History of paleontology in the United States

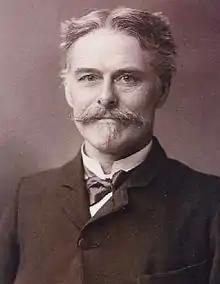
Edward Drinker Cope

Late in 1877, Marsh's scientific rival Edward Drinker Cope heard that fossils had been found at Como Bluff. He quickly dispatched his own fossil hunters into the area. Reed described his struggles to keep Cope's men away from his own hunting grounds in regular correspondence with Marsh. William Carlin quit working for Marsh and ended up joining Cope's efforts in the region. Since Carlin was in charge of the railway's station house he used his influence to keep Reed out. Marsh hired additional help for Reed, but none of his workers stayed on the job long term. Reed was essentially on his own by the spring of 1879, working hectically at excavating several quarries at once to recover the fossils before Cope's men. In the middle of May that same year Marsh directed Arthur Lakes to leave the Morrison, Colorado area and assist Reed at Como Bluff. The partnership would be fruitful that year and several major discoveries happened. They found a ninth site early in July that would be the most productive of any fossil site in the Morrison Formation.